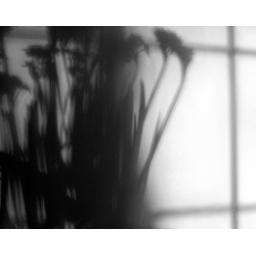
playing with shadows on a wall in the kitchen in the late afternoon